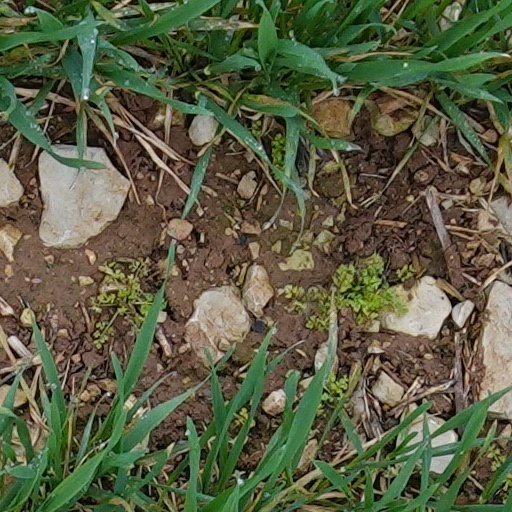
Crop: wheat